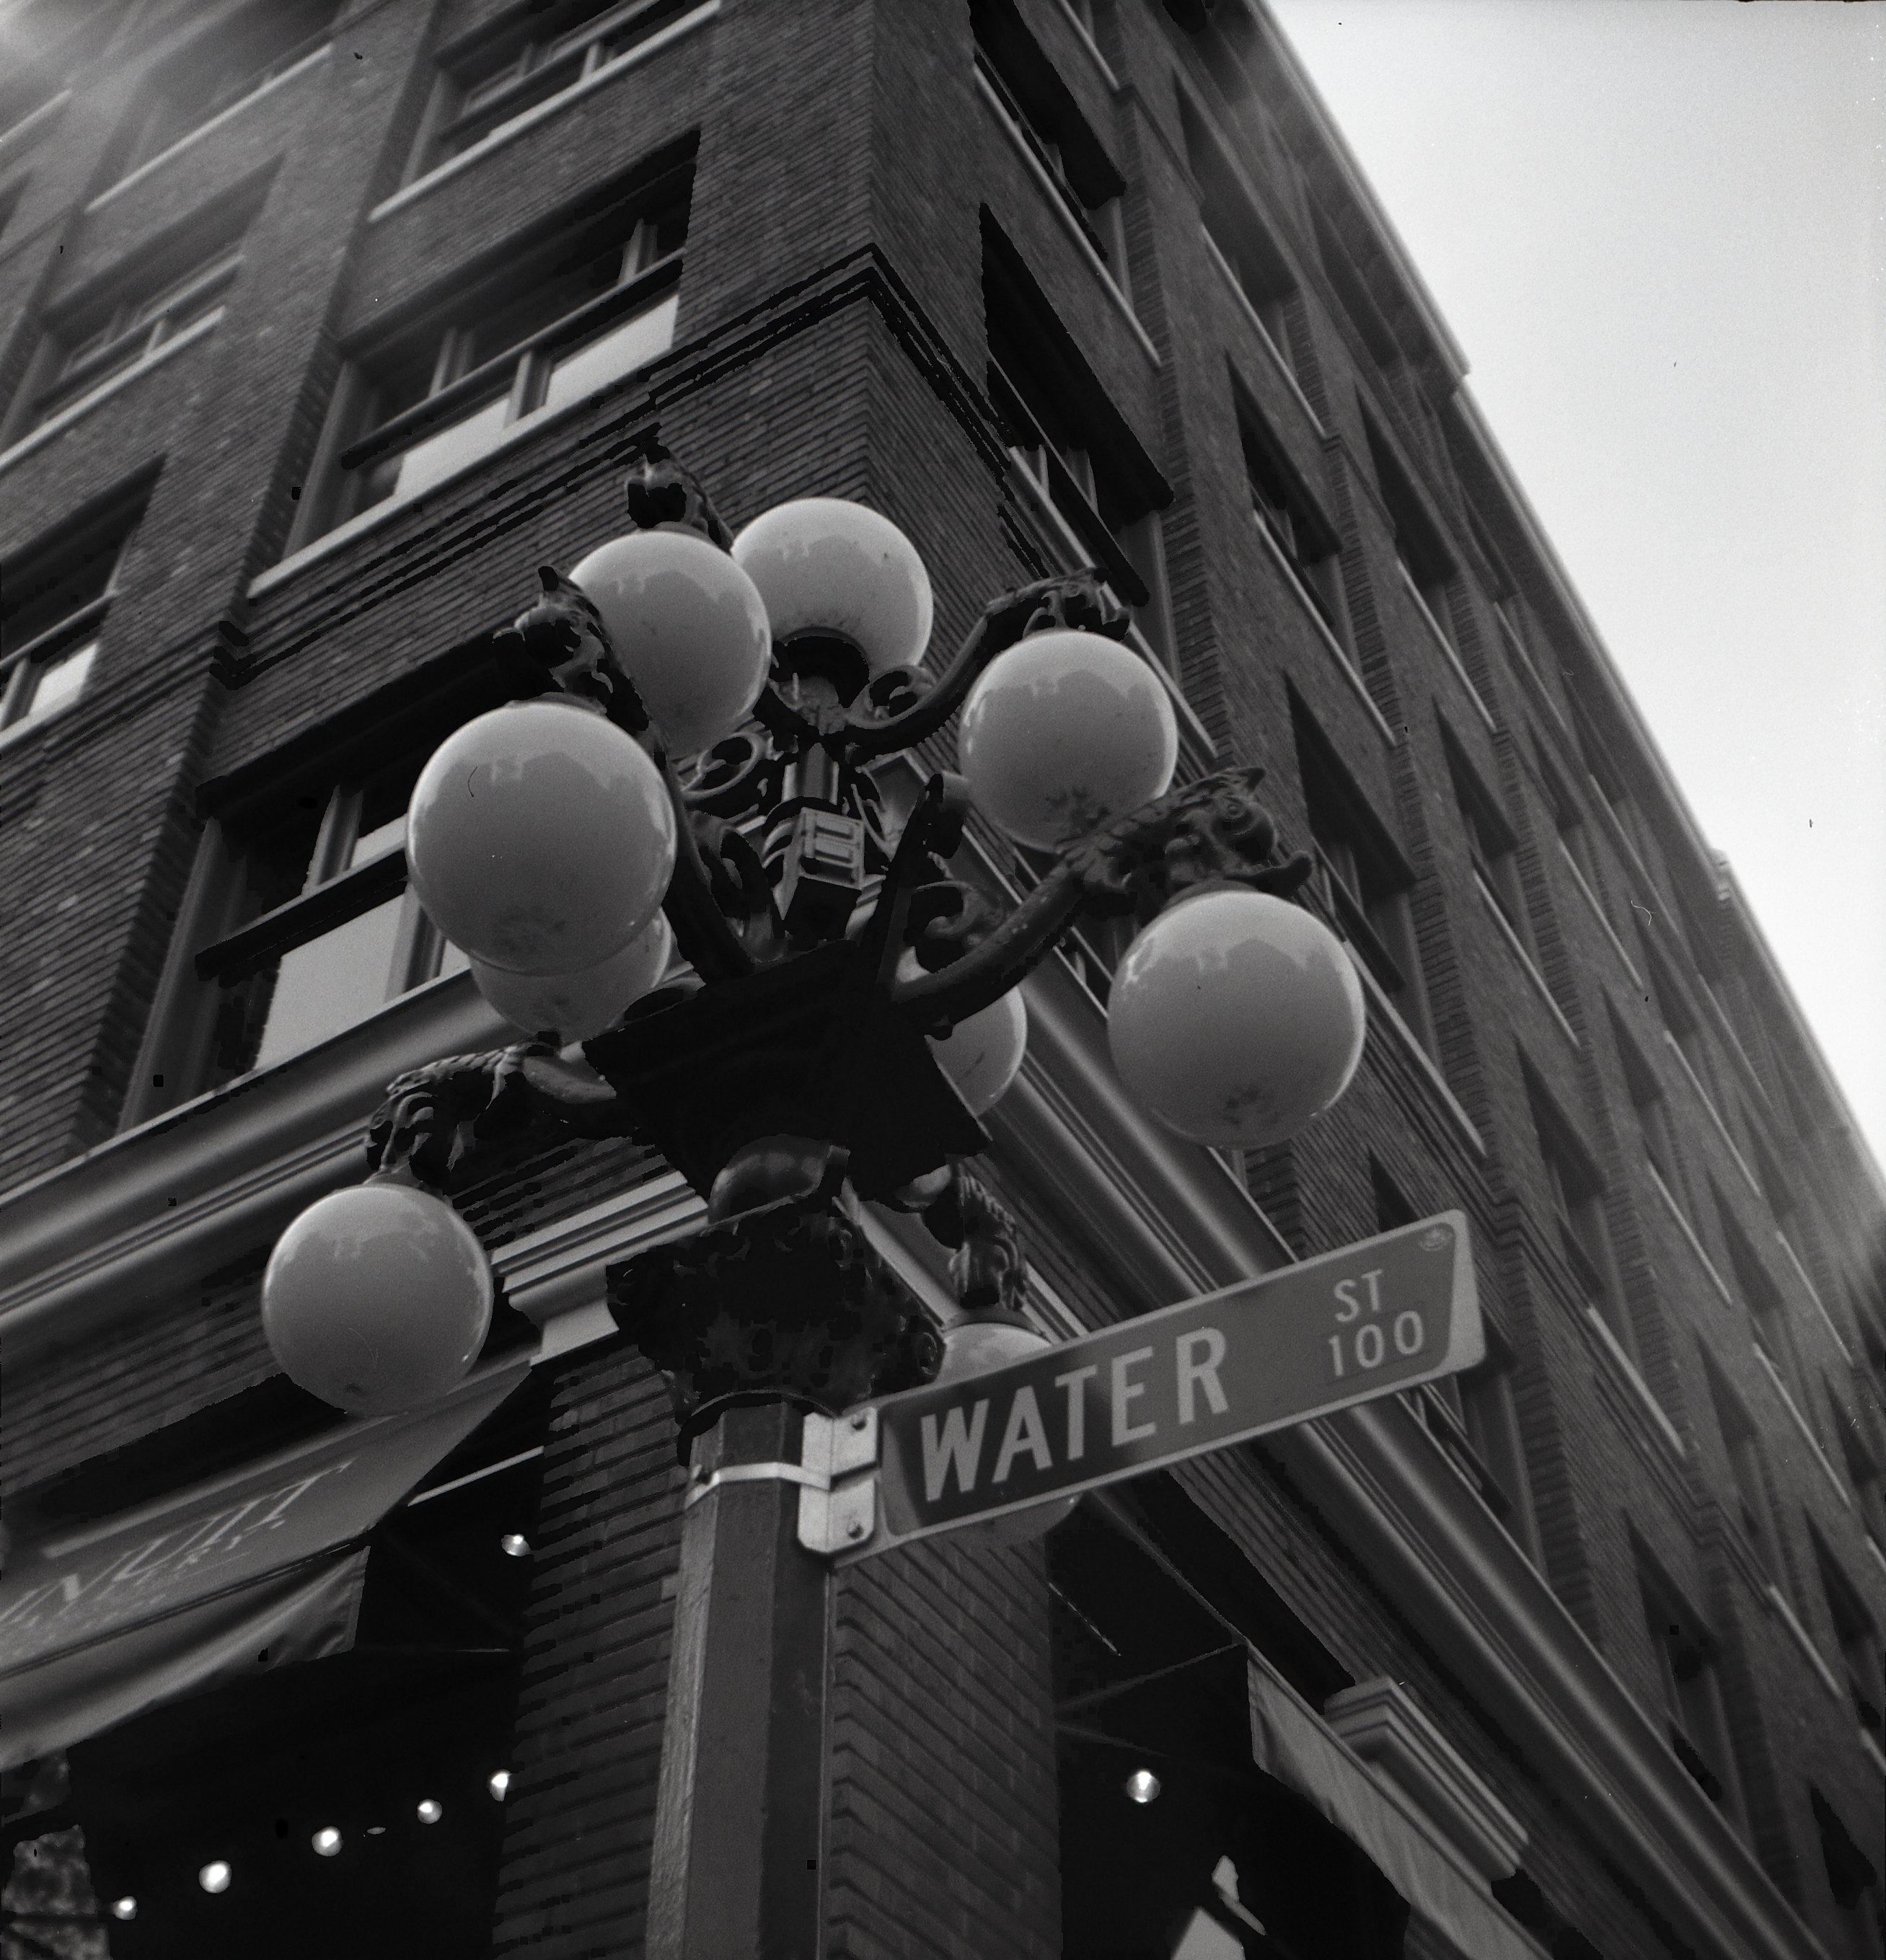
black and white, white, vehicle, black, monochrome, shape, 120film, kodaktrix400, kodakbrownie, epsonv550, kodakhawkeyebrownie, monochrome photography, single lens reflex camera